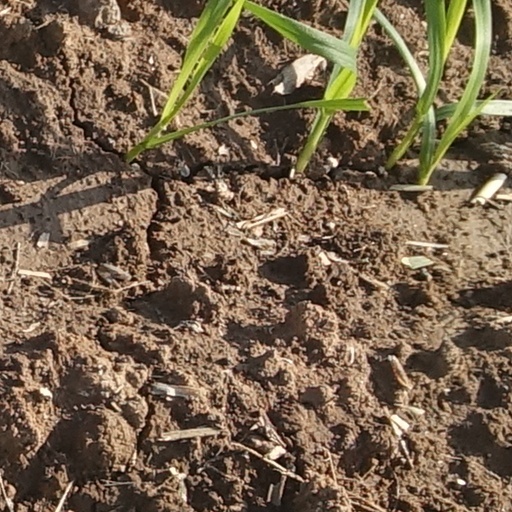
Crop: wheat